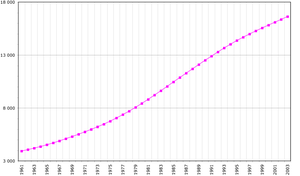
Cet article contient des statistiques sur la démographie de la Côte d'Ivoire.